Leslie Howard

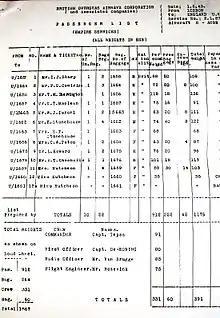
BOAC Flight 777 passenger list

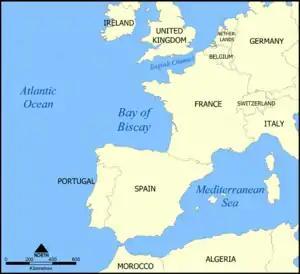
BOAC Flight 777 was shot down over the Bay of Biscay.

In May 1943, Howard travelled to Portugal to promote the British cause. He stayed in Monte Estoril, at the Hotel Atlântico, between 1 May and 4 May, then again between 8 May and 10 May and again between 25 May and 31 May 1943. The following day, 1 June 1943, he was aboard KLM Royal Dutch Airlines/BOAC Flight 777, "G-AGBB" a Douglas DC-3 flying from Lisbon to Bristol, when it was shot down by "Luftwaffe" Junkers Ju 88 C-6 maritime fighter aircraft over the Atlantic (off Cedeira, A Coruña). He was among the 17 fatalities, including four KLM flight crew.